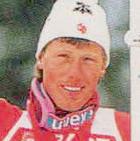
Age: 23